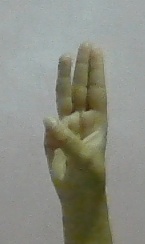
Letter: thaa